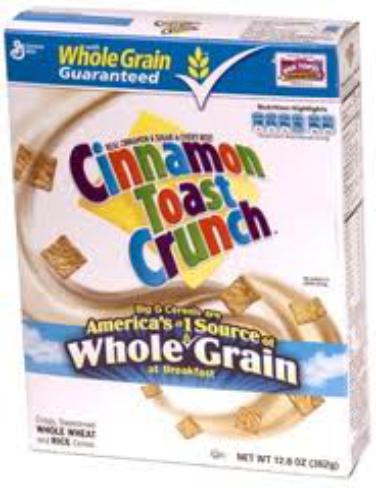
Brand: French Toast Crunch
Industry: Food